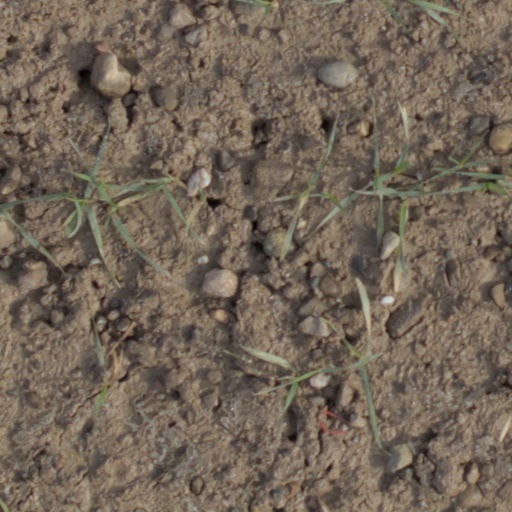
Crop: wheat